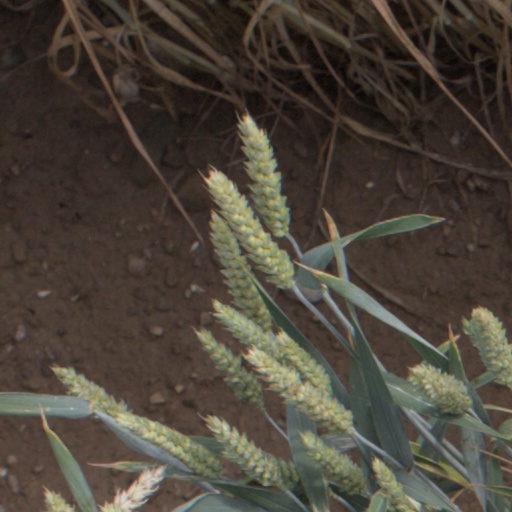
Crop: wheat